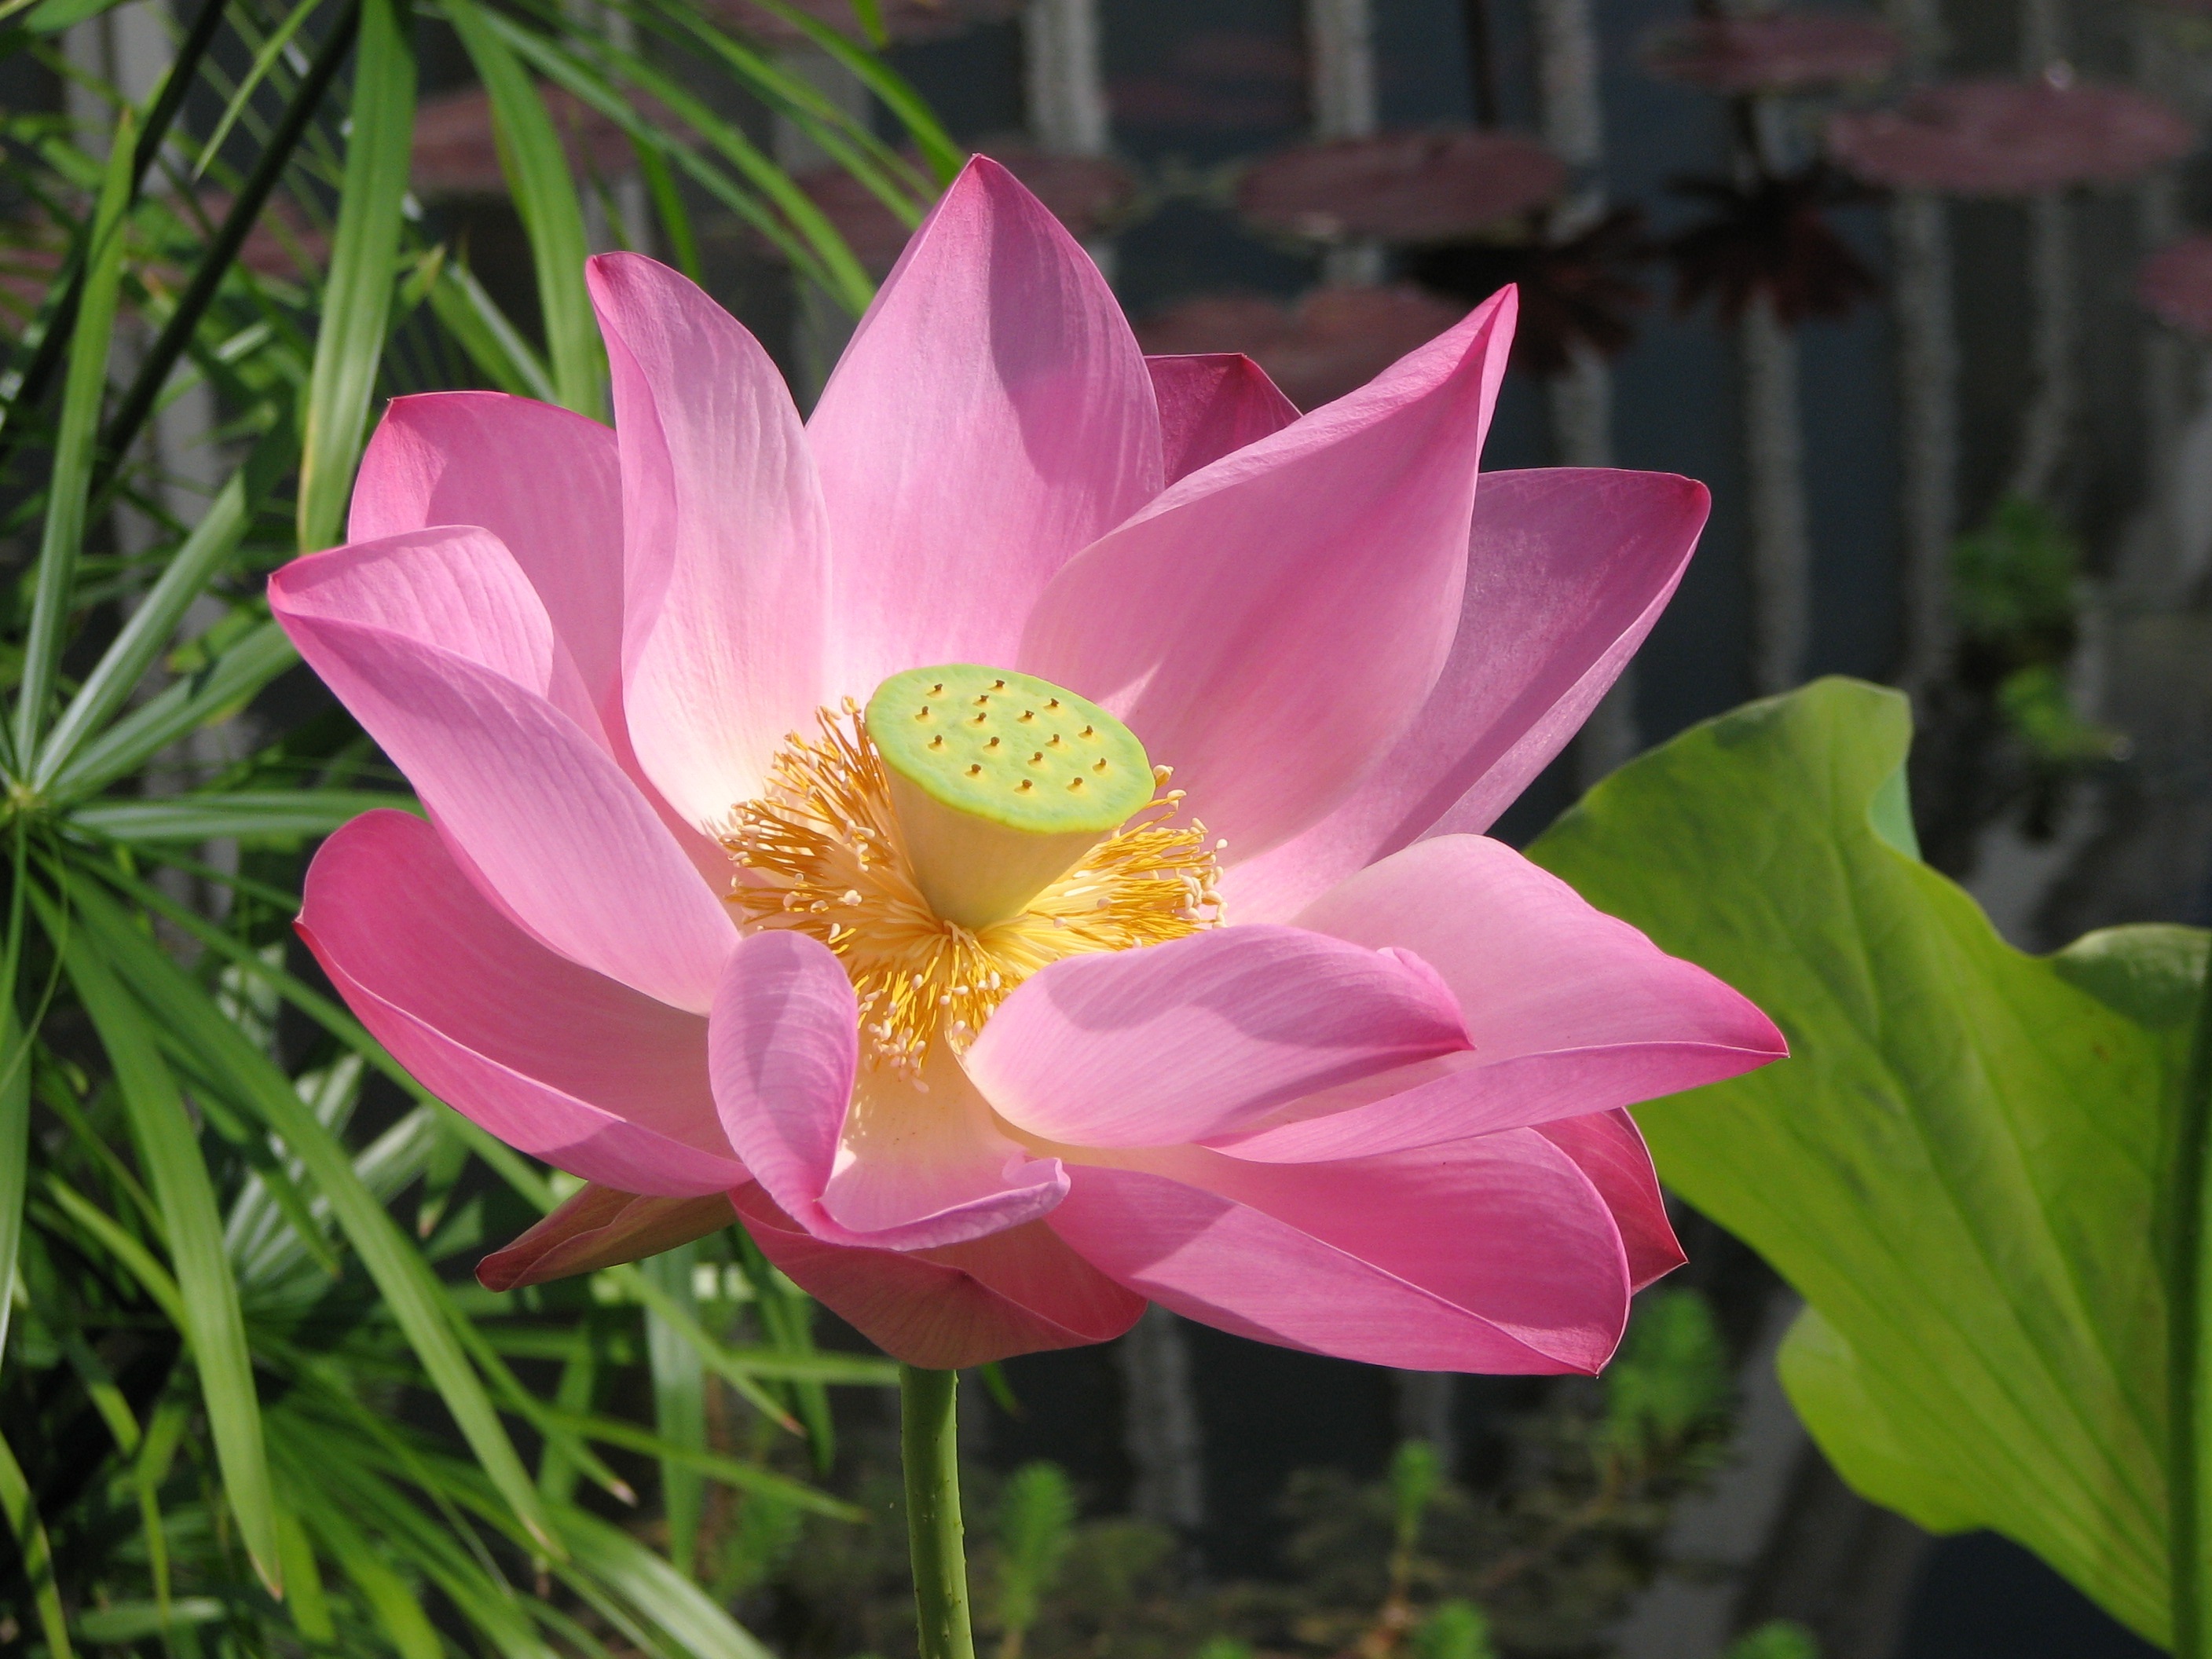
water, nature, outdoor, blossom, plant, flower, petal, bloom, summer, pond, botany, aquatic, pink, sacred lotus, aquatic plant, flora, water lily, lotus flower, lotus, lily, waterlily, macro photography, flowering plant, land plant, lotus family, proteales